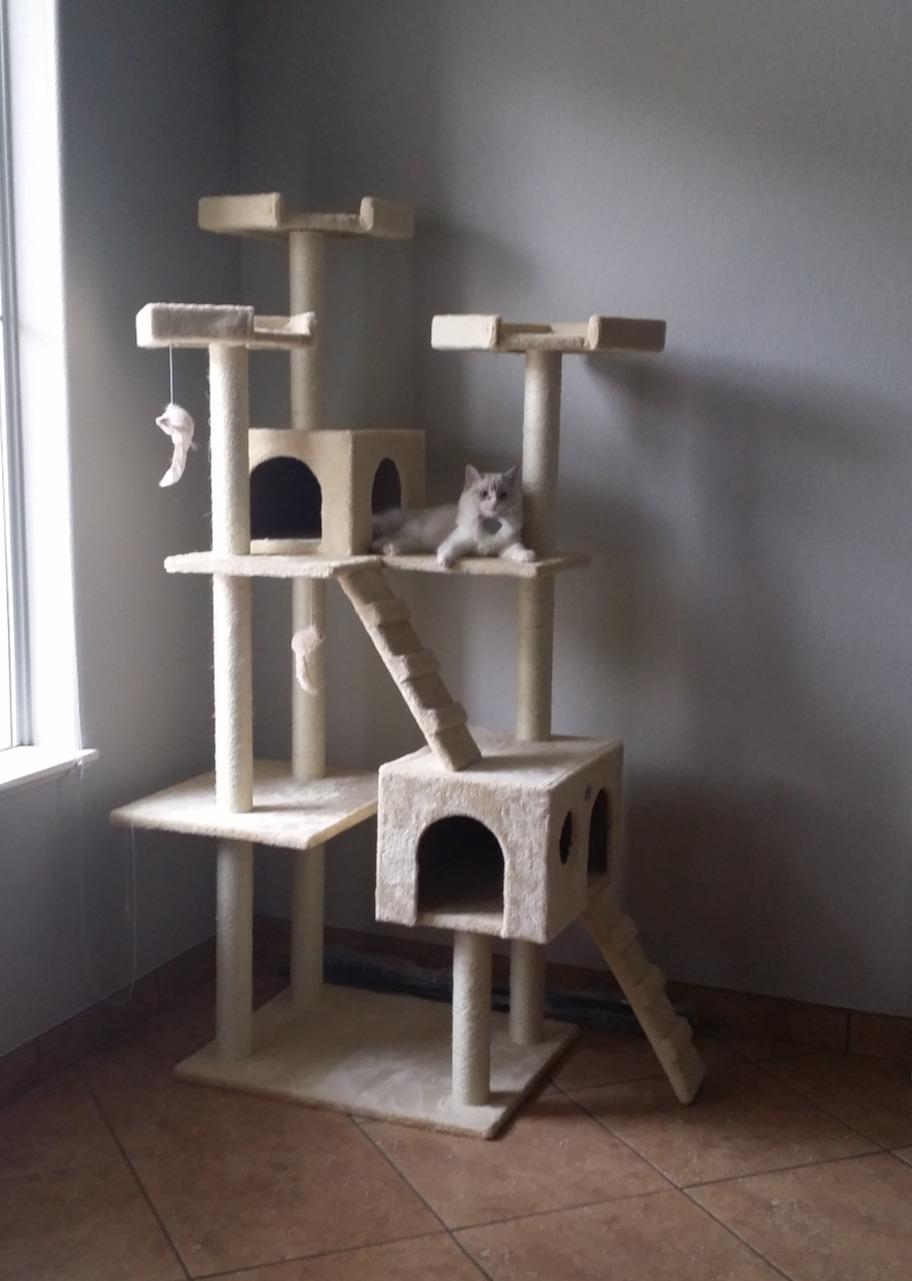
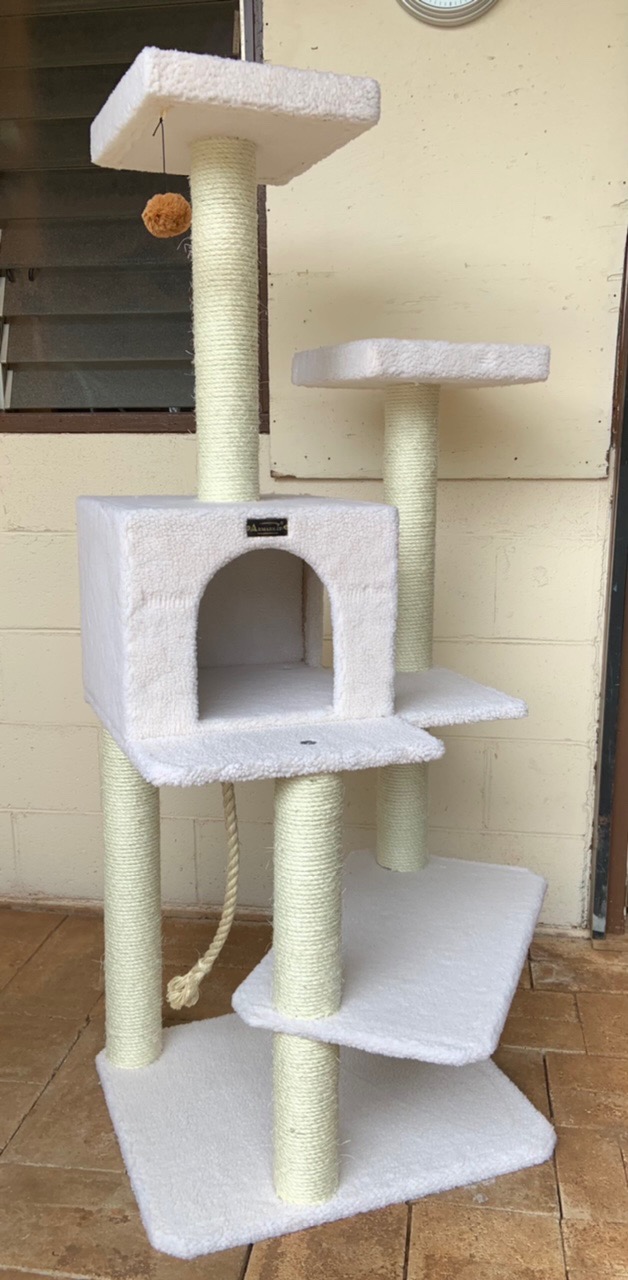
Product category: items_cat tree
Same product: no